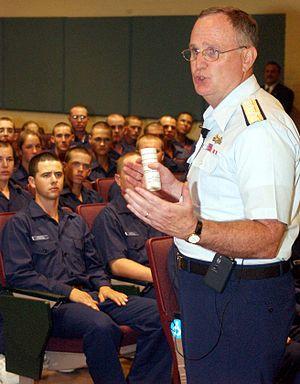
La Garde côtière des États-Unis est un organisme fédéral américain dévolu au rôle de surveillance, de protection, et de sauvetage des personnes en détresse dans les eaux territoriales américaines ; il est le représentant de l'action de l'État en mer et dispose, entre autres, d'unités armées.